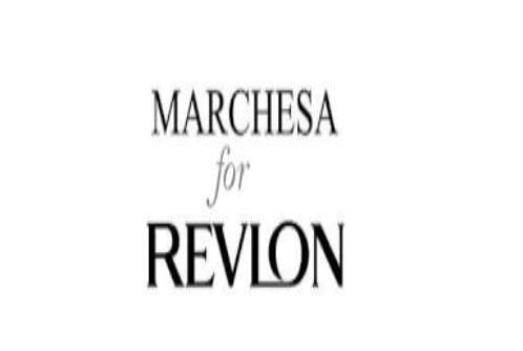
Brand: marchesa
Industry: Clothes